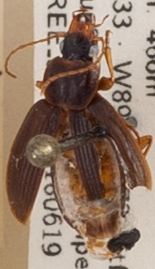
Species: Synuchus impunctatus
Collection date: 2018-06-19
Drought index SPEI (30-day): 1.69
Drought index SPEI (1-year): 0.17
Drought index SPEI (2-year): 2.09